70th (Surrey) Regiment of Foot

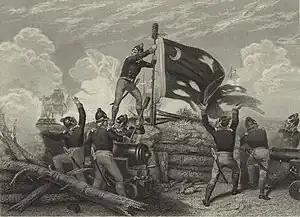
Sergeant William Jasper raising the flag over Sullivan's Fort during the Battle of Sullivan's Island in June 1776

The formation of the regiment was prompted by the expansion of the army as a result of the commencement of the Seven Years' War. On 25 August 1756 it was ordered that a number of existing regiments should raise a second battalion; among those chosen was the 31st Regiment of Foot. The 2nd Battalion of the 31st Regiment of Foot was formed on 10 December 1756 and renumbered as the 70th (Glasgow Lowland) Regiment of Foot on 21 April 1758. The regiment was sent to Ireland in 1763 and on to the West Indies in 1764 where it suffered serious losses due to illness before returning home in 1774. It embarked for North America in 1775 for service in the American Revolutionary War. It was involved in the Battle of Sullivan's Island in June 1776 and the attack on Fort Lafayette in June 1779. The regiment acquired a county designation as the 70th (Surrey) Regiment of Foot in 1782 before returning home in 1784.